Treaty of Bogenhausen

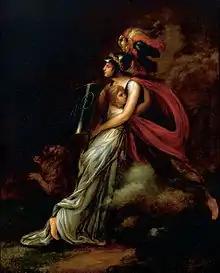
"Gallia Protects Bavaria" by Marianne Kürzinger, 1805. An allegorical artwork portraying the alliance

The Treaty of Bogenhausen was a diplomatic agreement between Napoleon's French Empire and the Electorate of Bavaria. It was signed on 25 August 1805 at the Fleischerschlösschen in Bogenhausen, now in the city of Munich. Maximilian von Montgelas acting on behalf Maximilian I represented Bavaria. Negotitations had been ongoing for four months with the French Ambassador Louis-Guillaume Otto, who received instructions from Talleyrand and Napoleon not to accept neutrality. Bavaria, which had previously fought alongside Austria against France during the wars of the First Coalition and Second Coalition, now committed itself to support France in any future war. France in turn guaranteed 110,000 men of the Grande Armée to protect Bavaria against Austria.